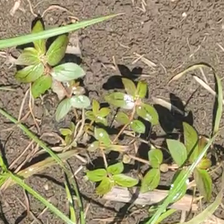
Weed species: Choti_dudhi_(Euphorbia_hirta)